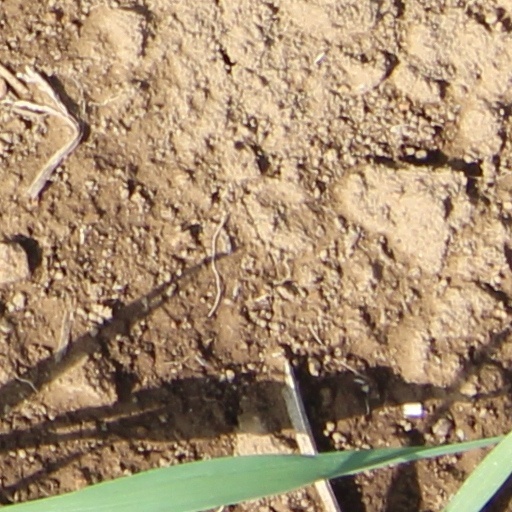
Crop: wheat